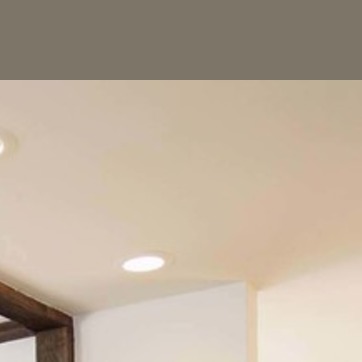
Material: painted